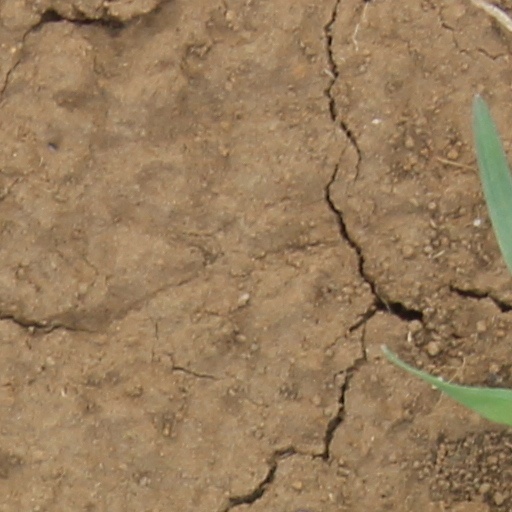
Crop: wheat